Monty Adkins

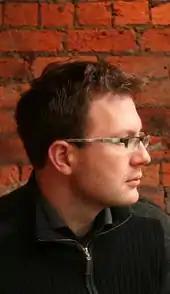

Monty Adkins (aka Mathew Adkins, born 29 March 1972) is a composer, performer and lecturer in electroacoustic music.